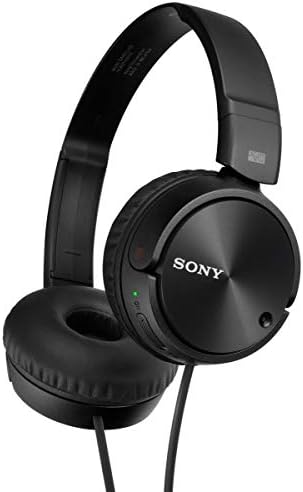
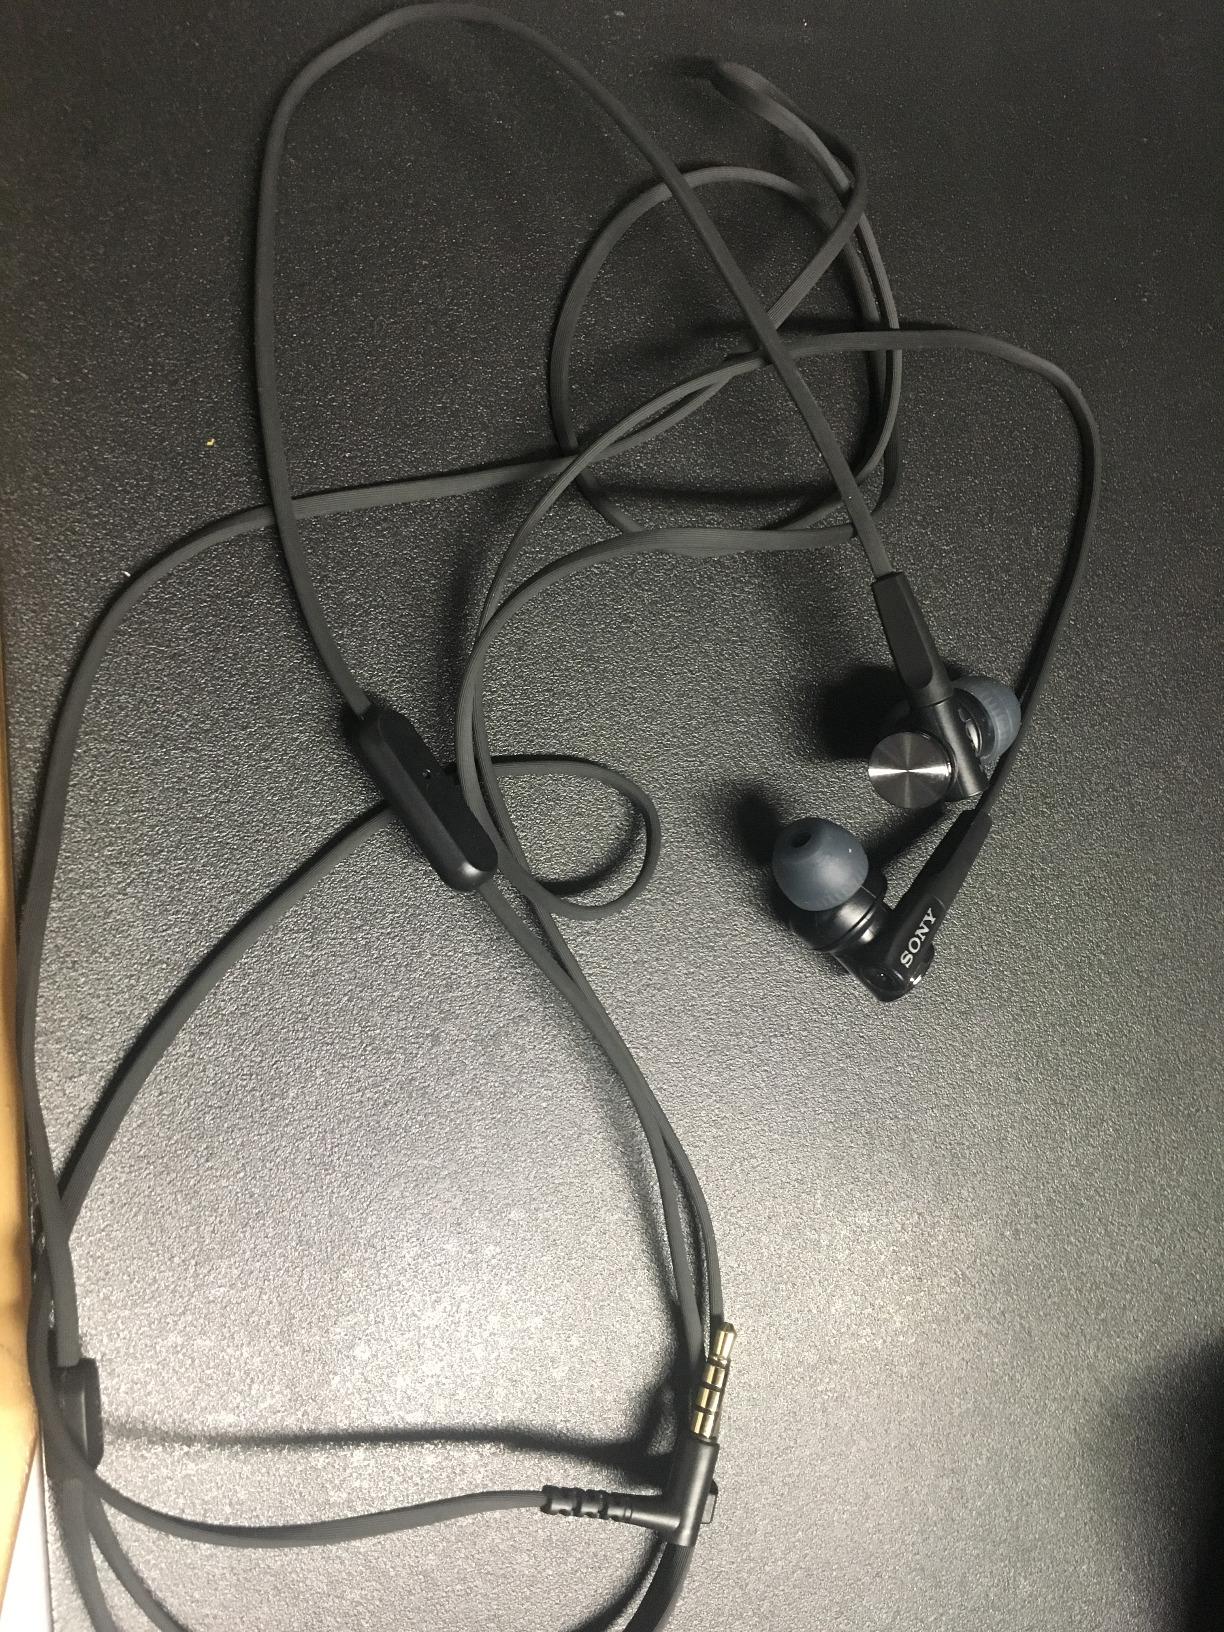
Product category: headphones
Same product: no